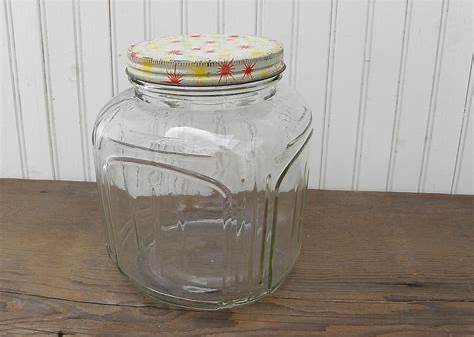
Waste category: glass